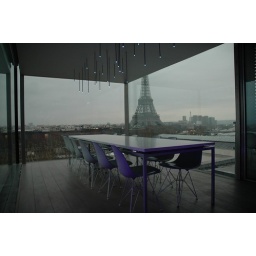
best table in da house